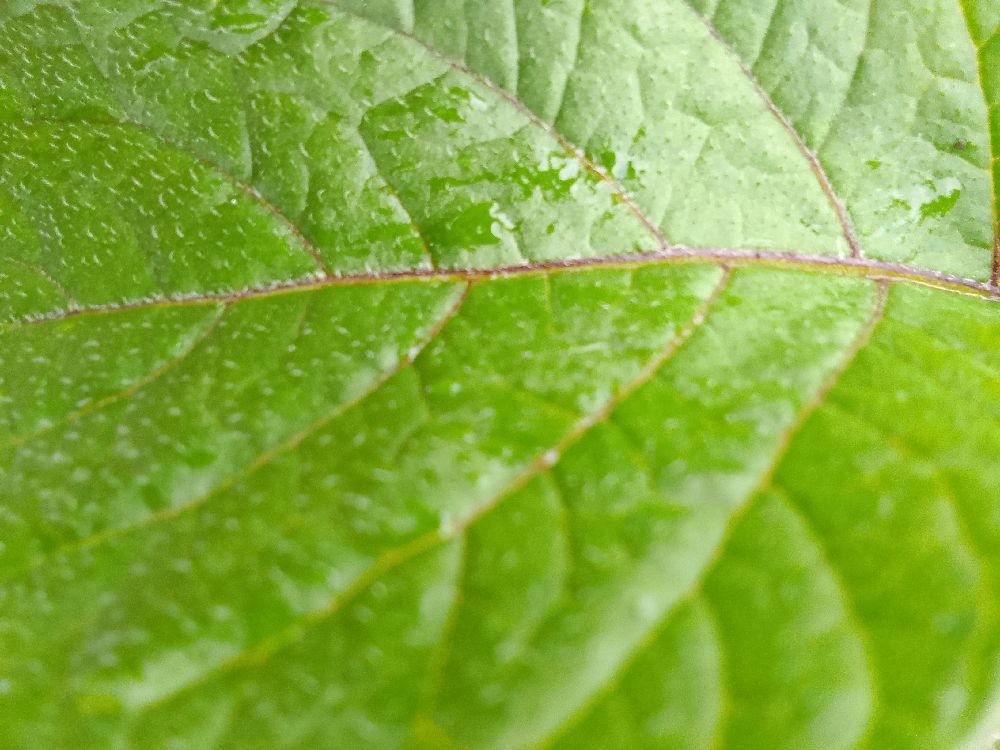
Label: Healthy